Suillus salmonicolor

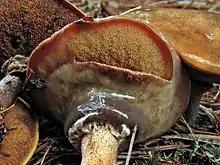
The orange flesh and booted slimy veil are distinctive characteristics of the mushroom.

The cap of "S. salmonicolor" is bluntly rounded or convex to nearly flattened, reaching a diameter of . The cap surface is sticky to slimy when moist, but becomes shiny when dry. The cap color is variable, ranging from dingy yellow to yellowish-orange to ochraceous-salmon, cinnamon-brown or olive-brown to yellow-brown. The flesh is pale orange-yellow to orange-buff or orange, and does not stain when exposed to air. The odor and taste are not distinctive. The pore surface on the underside of the cap is yellow to dingy yellow, or yellowish orange to salmon, darkening to brownish with age; it also does not stain when bruised. The pores are circular to angular and deep, with 1–2 found per mm.